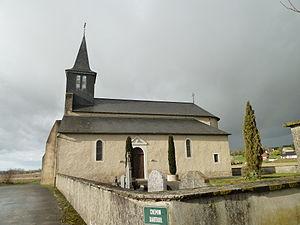
Église d'Arrien (Pyrénées-Atlantiques)
Arrien est une commune française, située dans le département des Pyrénées-Atlantiques en région Nouvelle-Aquitaine.